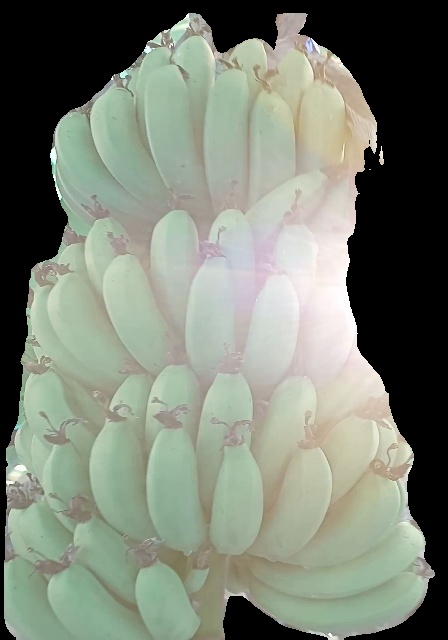
Variety: pachbale
Grade: grade1